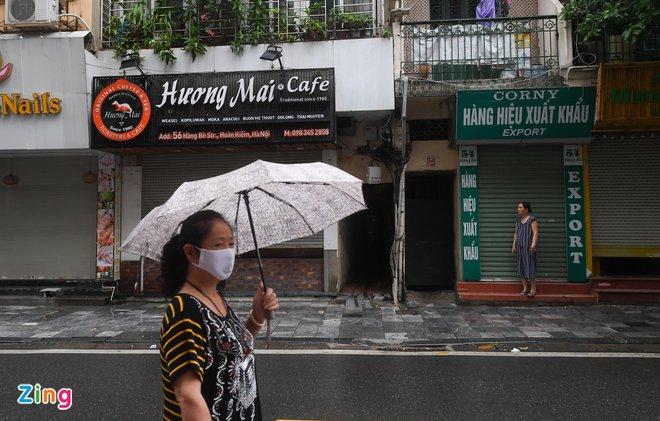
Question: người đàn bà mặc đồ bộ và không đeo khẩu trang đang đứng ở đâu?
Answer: bà ấy đứng trên bậc thềm trước cửa hàng corny